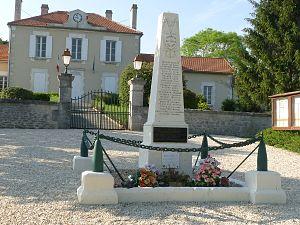
Monument aux morts en face de la mairie de Gardes-Le-Pontaroux (Charente, France)